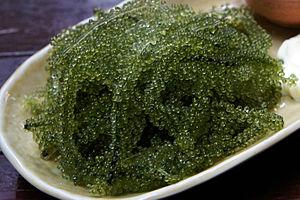
Une algue alimentaire est une algue comestible qui a une vocation alimentaire directe et indirecte. Les algues comestibles sont traditionnellement consommées comme fruits de mer en Asie du Sud-Est où elles sont cultivées depuis le Vᵉ siècle, l’industrie agroalimentaire a découvert leurs propriétés physico-chimiques depuis le milieu du XXᵉ siècle pour réaliser des additifs alimentaires à base d'alginate, d'agar-agar, de carraghénane ou d'hydrocolloïde principalement utilisés comme gélifiants-texturants, épaississants, émulsifiants ou stabilisants.
La cuisine malaisienne est issue de la fusion d'influences locales, indiennes, javanaises et chinoises pour l'essentiel, mais auxquelles s'ajoutent des influences de groupes ethniques locaux de Sabah et Sarawak, des Orang Asli comme des Peranakan. Sans oublier l'influence des expatriés et l'apport des migrations antérieures et de l'apport colonial, qui amènent à la cuisine malaise des touches britanniques, portugaises, hollandaises ou thaïes.